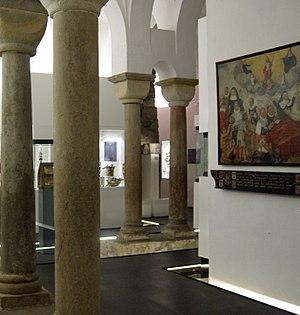
Vue sur le Trésor dans la crypte de la Collégiale de Huy
La collégiale Notre-Dame et Saint-Domitien est un édifice religieux catholique de style gothique mosan sis en bord de Meuse, à Huy, en Province de Liège. Construite en plusieurs phases de 1311 à 1536 elle est classée au patrimoine exceptionnel de Wallonie.